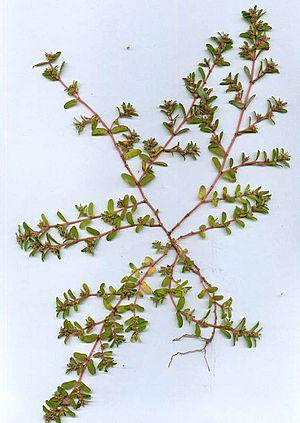
L'euphorbe maculée est une plante herbacée de la famille des Euphorbiacées.